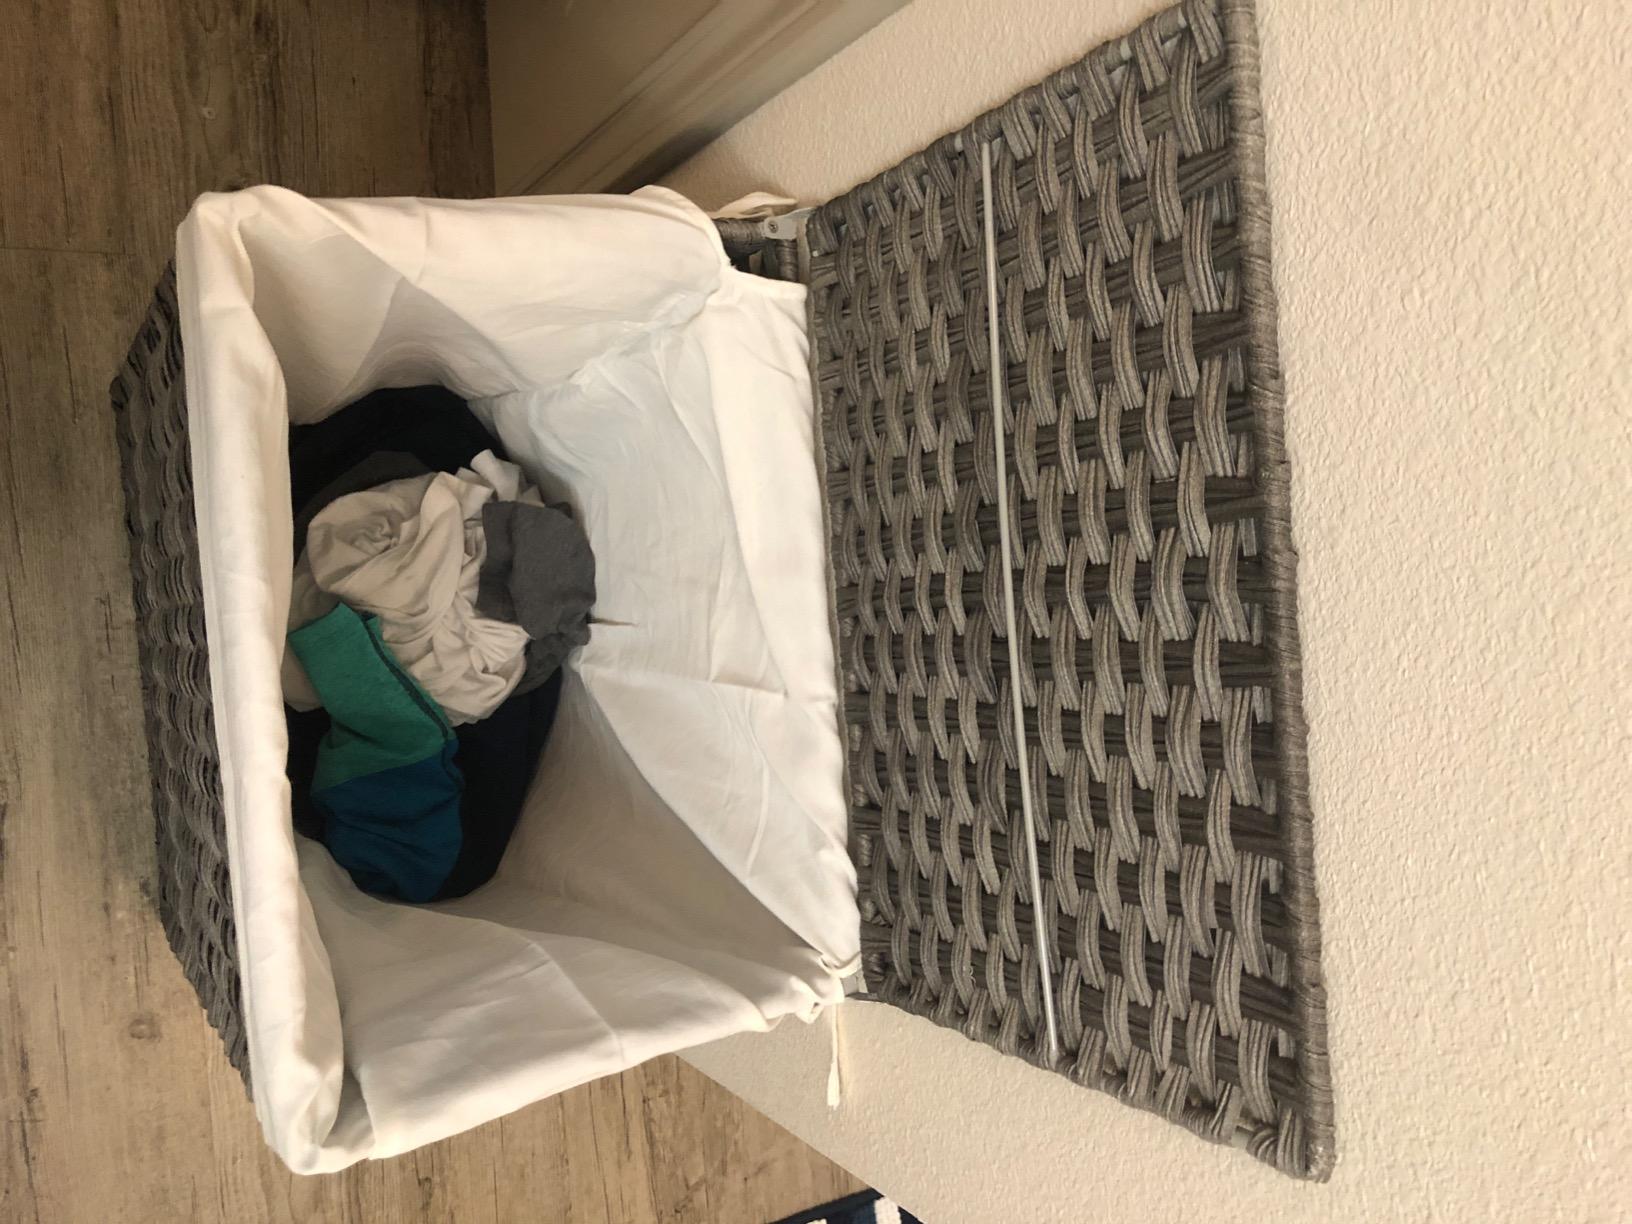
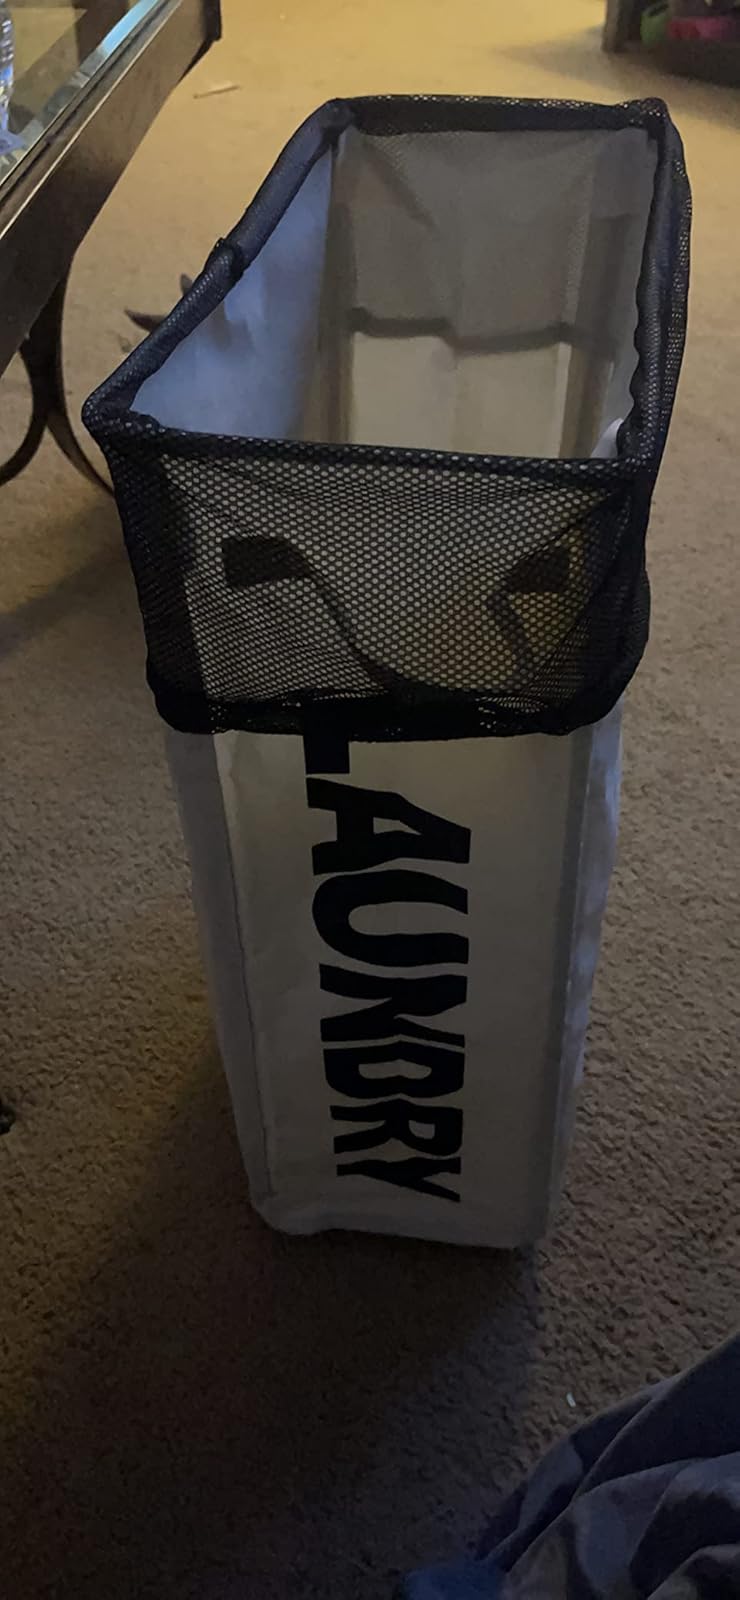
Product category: items_hamper
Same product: no